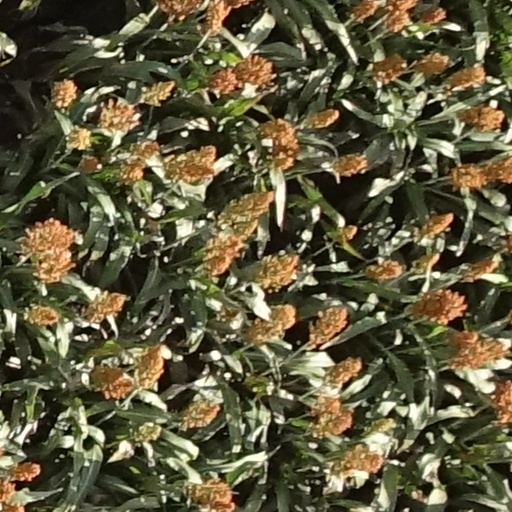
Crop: sorghum